Donoghue v Stevenson

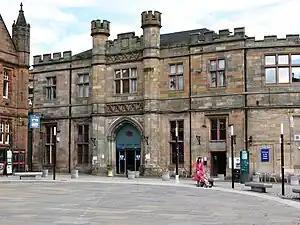
Gilmour Street station where Donoghue arrived in Paisley

On the evening of Sunday 26 August 1928, during the Glasgow Trades Holiday, May Donoghue took a train to Paisley, Renfrewshire. In Paisley, she went to the Wellmeadow Café. A friend, who was with her, ordered a pear and ice for herself. Donoghue asked for a Scotsman ice cream float, a mix of ice cream and ginger beer. The owner of the café, Francis Minghella, brought over a tumbler of ice cream and poured ginger beer on it from a brown and opaque bottle labelled "D. Stevenson, Glen Lane, Paisley". Although the bottle was labelled as Stevenson's, McByde suggests it is possible it did not originally belong to him (Stevenson). Bottles were often reused, and in the process occasionally returned to the incorrect manufacturer. Moreover, Stevenson initially claimed he did not issue bottles matching the description provided by Donoghue.